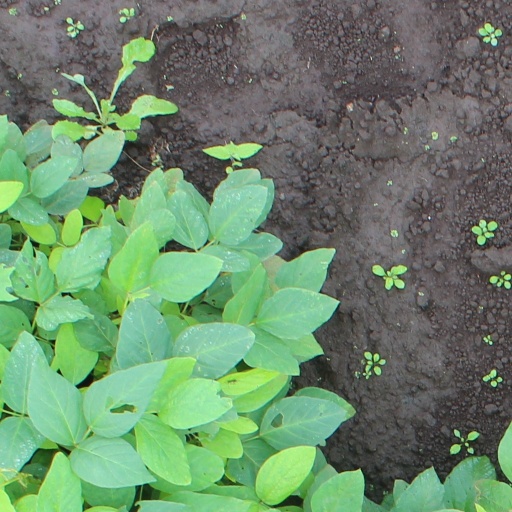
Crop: soybean